Heimatschutz

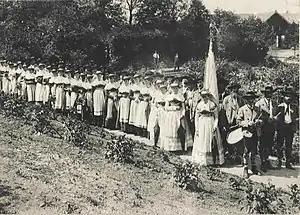
"Trachtenverein Miesbach", an early folklore society in Bavaria, 1862

Heimatschutz is a German word which literally translated means 'homeland protection'. The "Heimatschutz" movement arose in the late 19th century in the wake of the Industrial Revolution, with a focus on nature and landscape conservation as well as the care of historic townscapes, cultural heritage and traditions, folklore and regional identity.